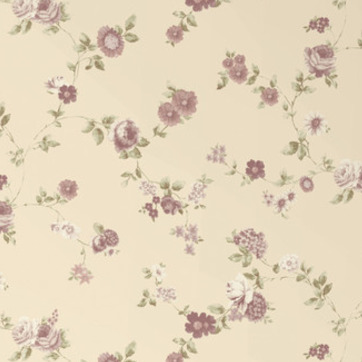
Material: wallpaper